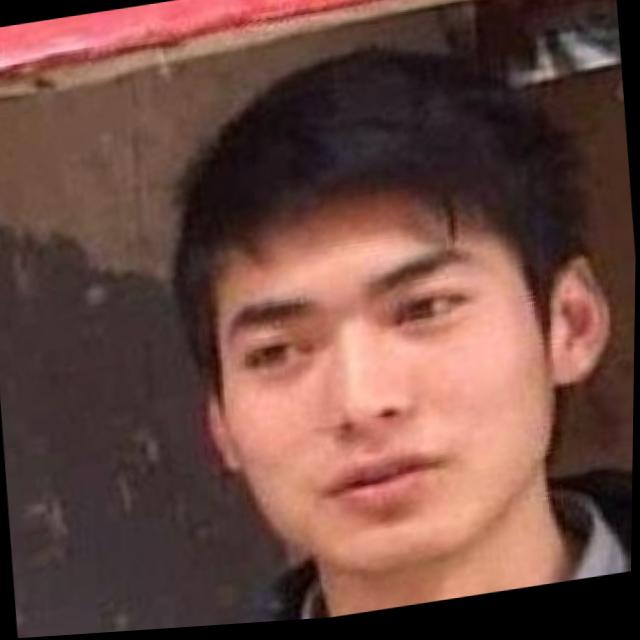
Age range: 21-44